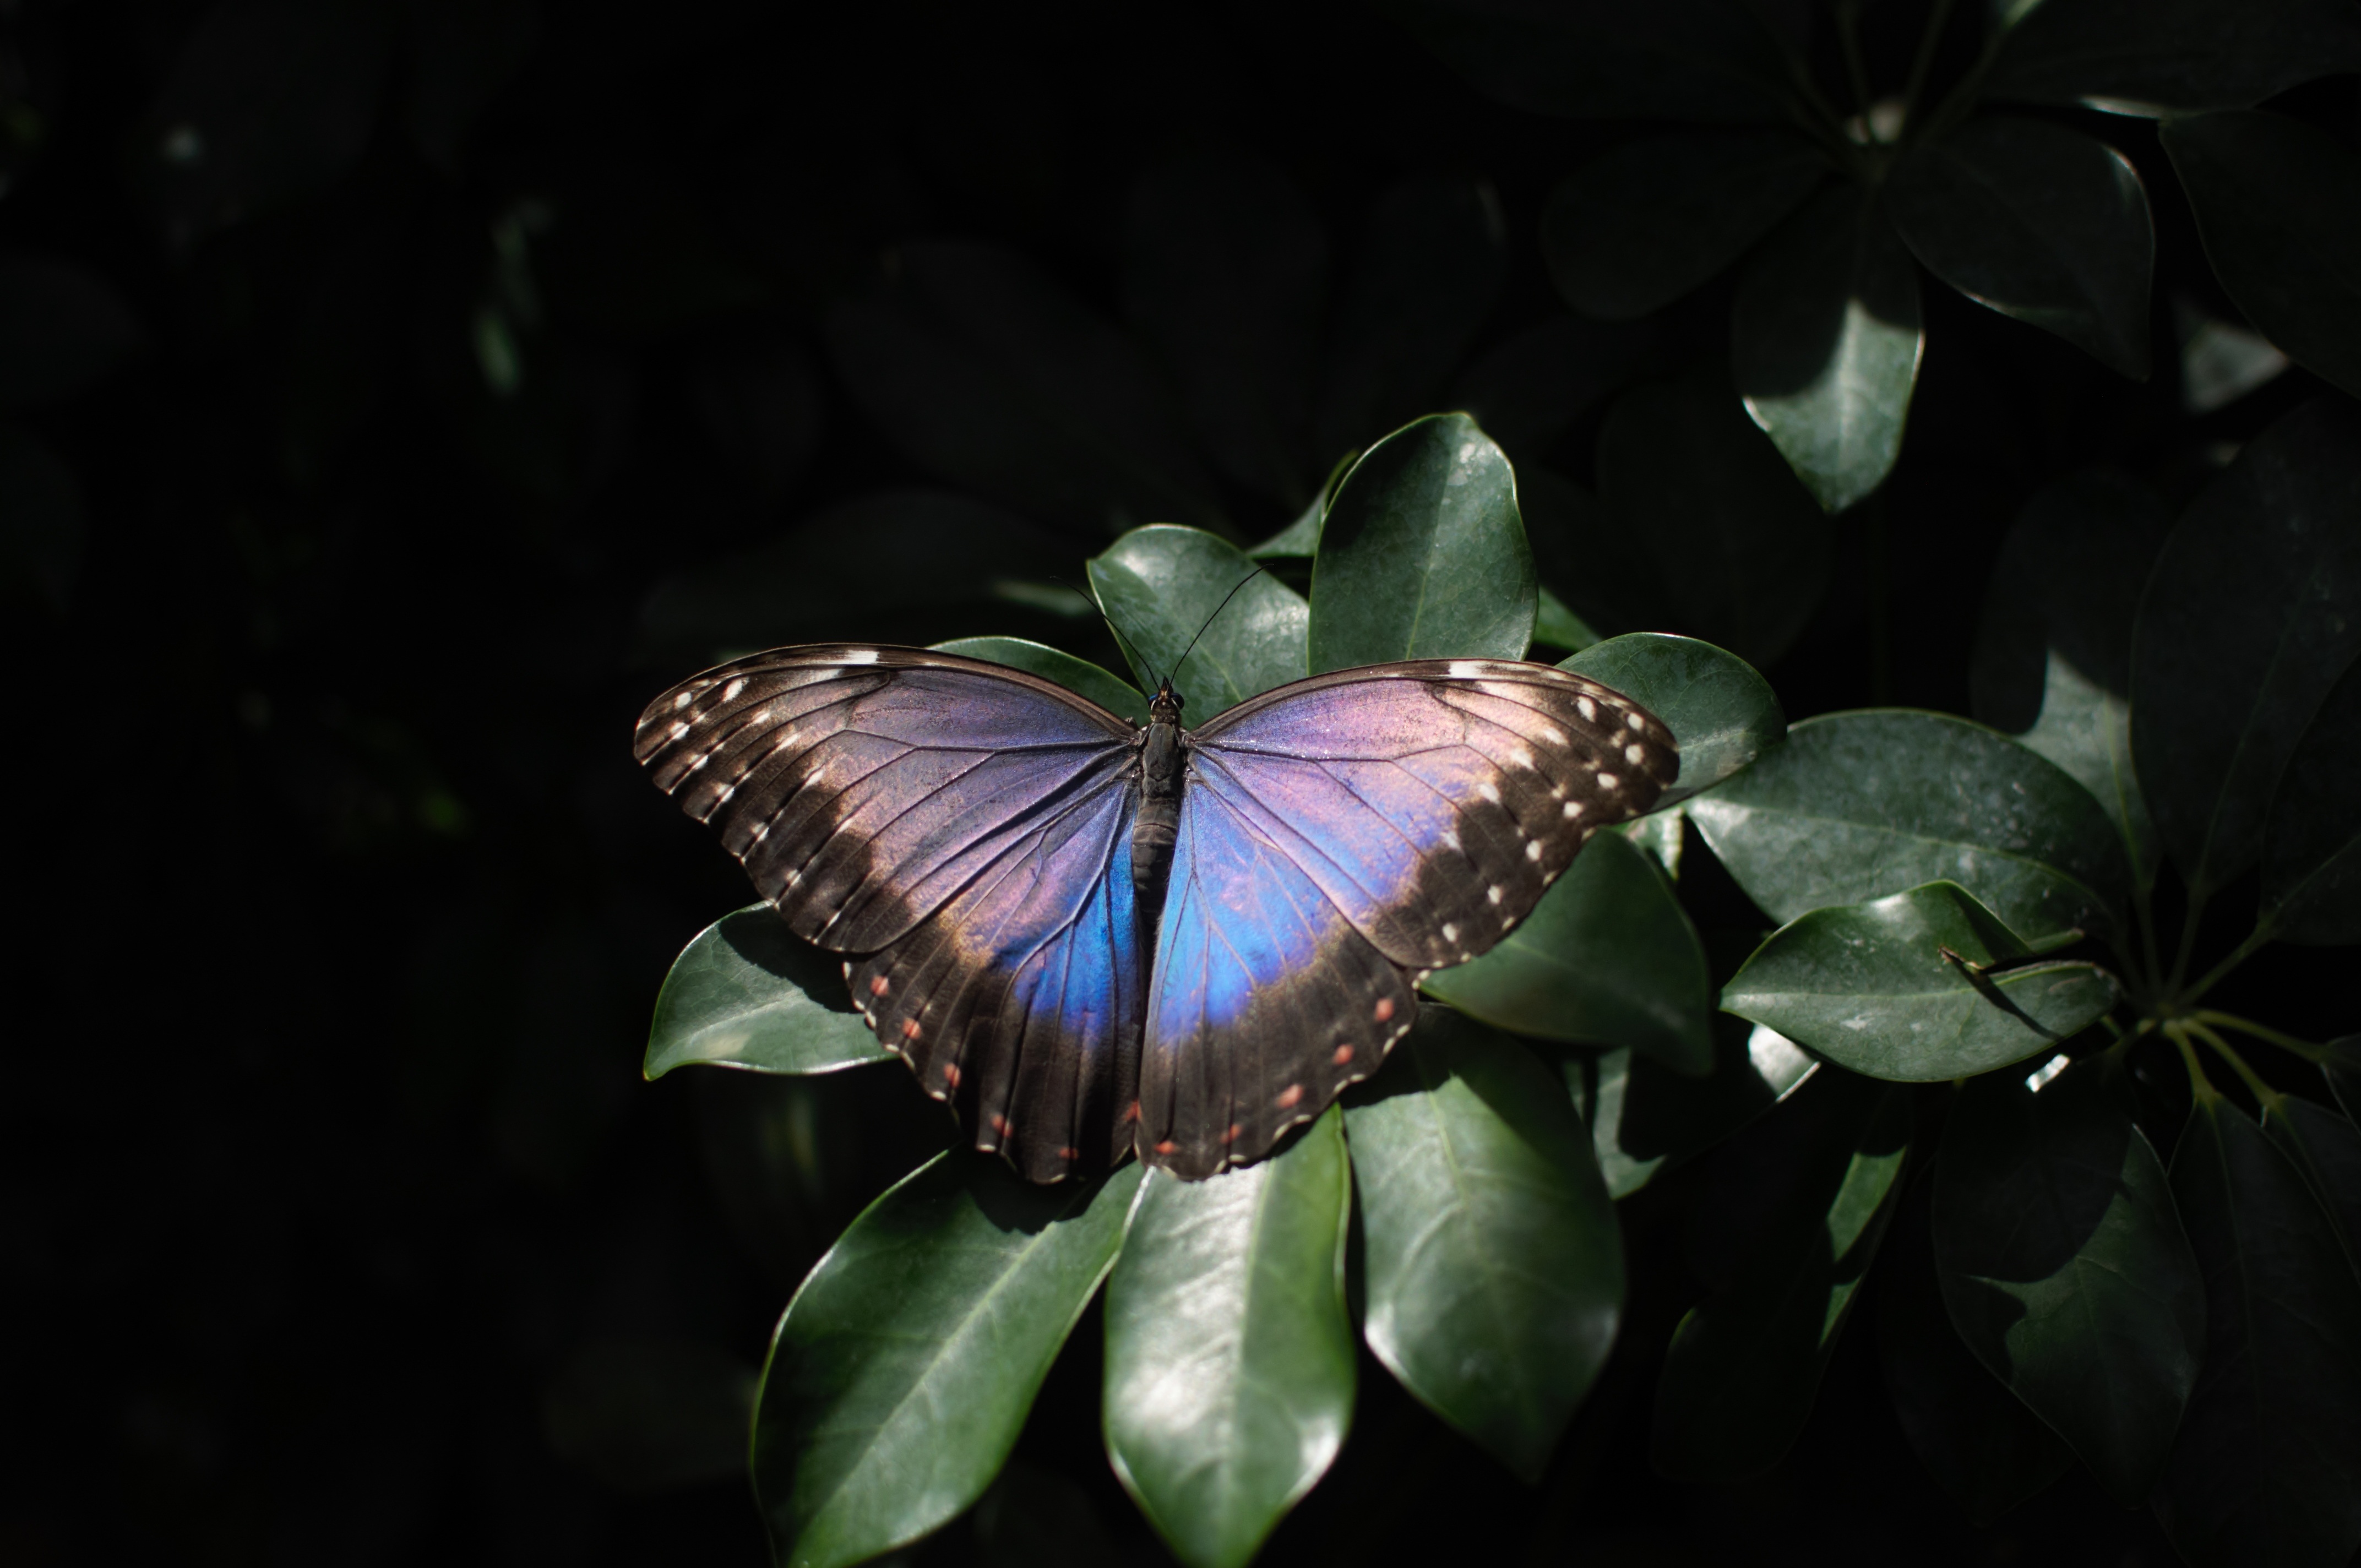
nature, night, photography, leaf, flower, petal, green, insect, botany, butterfly, close, flora, fauna, invertebrate, close up, macro photography, arthropod, pollinator, moths and butterflies